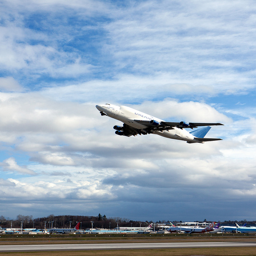
An airplane is taking off of a runway.
a white and blue jet and a cloudy sky
A jumbo jet plane taking flight into the sky.
This is a picture of a  airplane taking off from runway.
An airplane in takeoff is gaining height yet seems to be motionless in the sky.